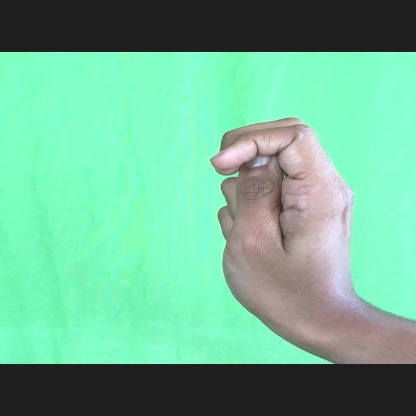
Mudra: Katakamukha